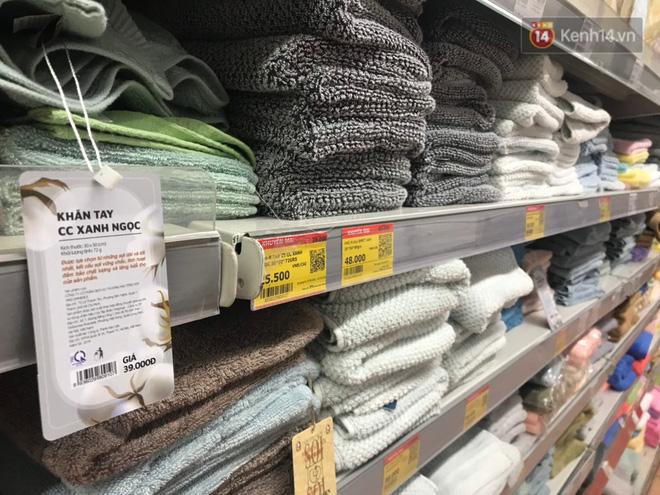
có những sản phẩm làm từ vải xuất hiện ở trên kệ hàng